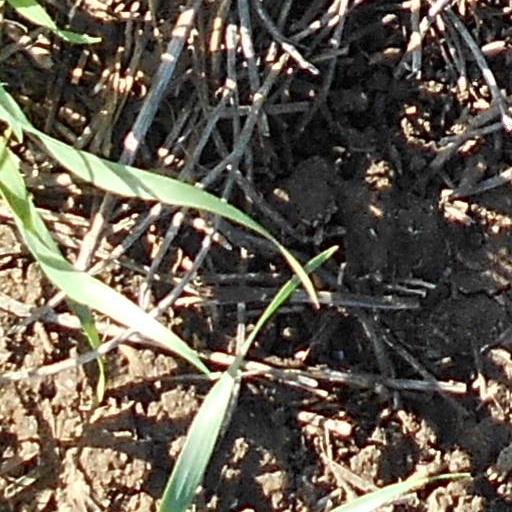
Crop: wheat